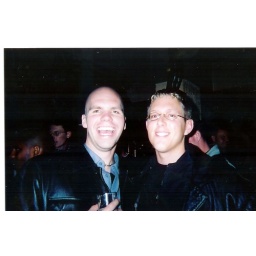
Craigers and I running meter boards at the Hannenfass bar in downtown Kaiserslautern.